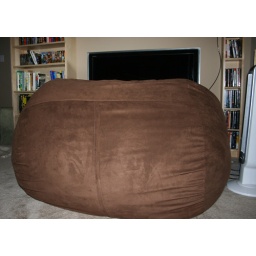
bean bag from floor in front of tv